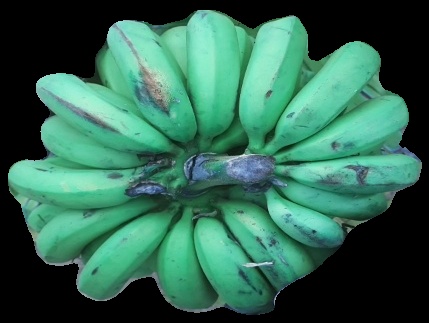
Variety: pachbale
Grade: grade2